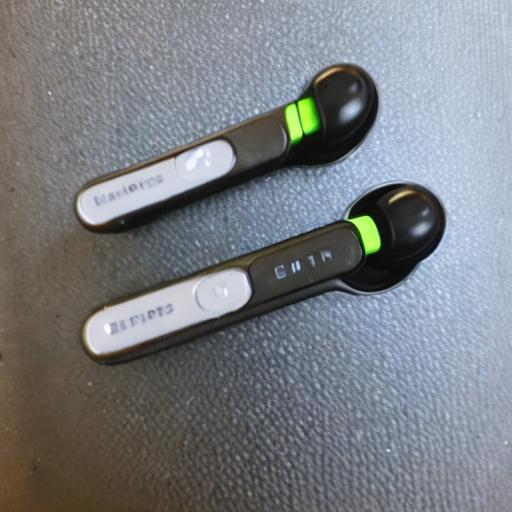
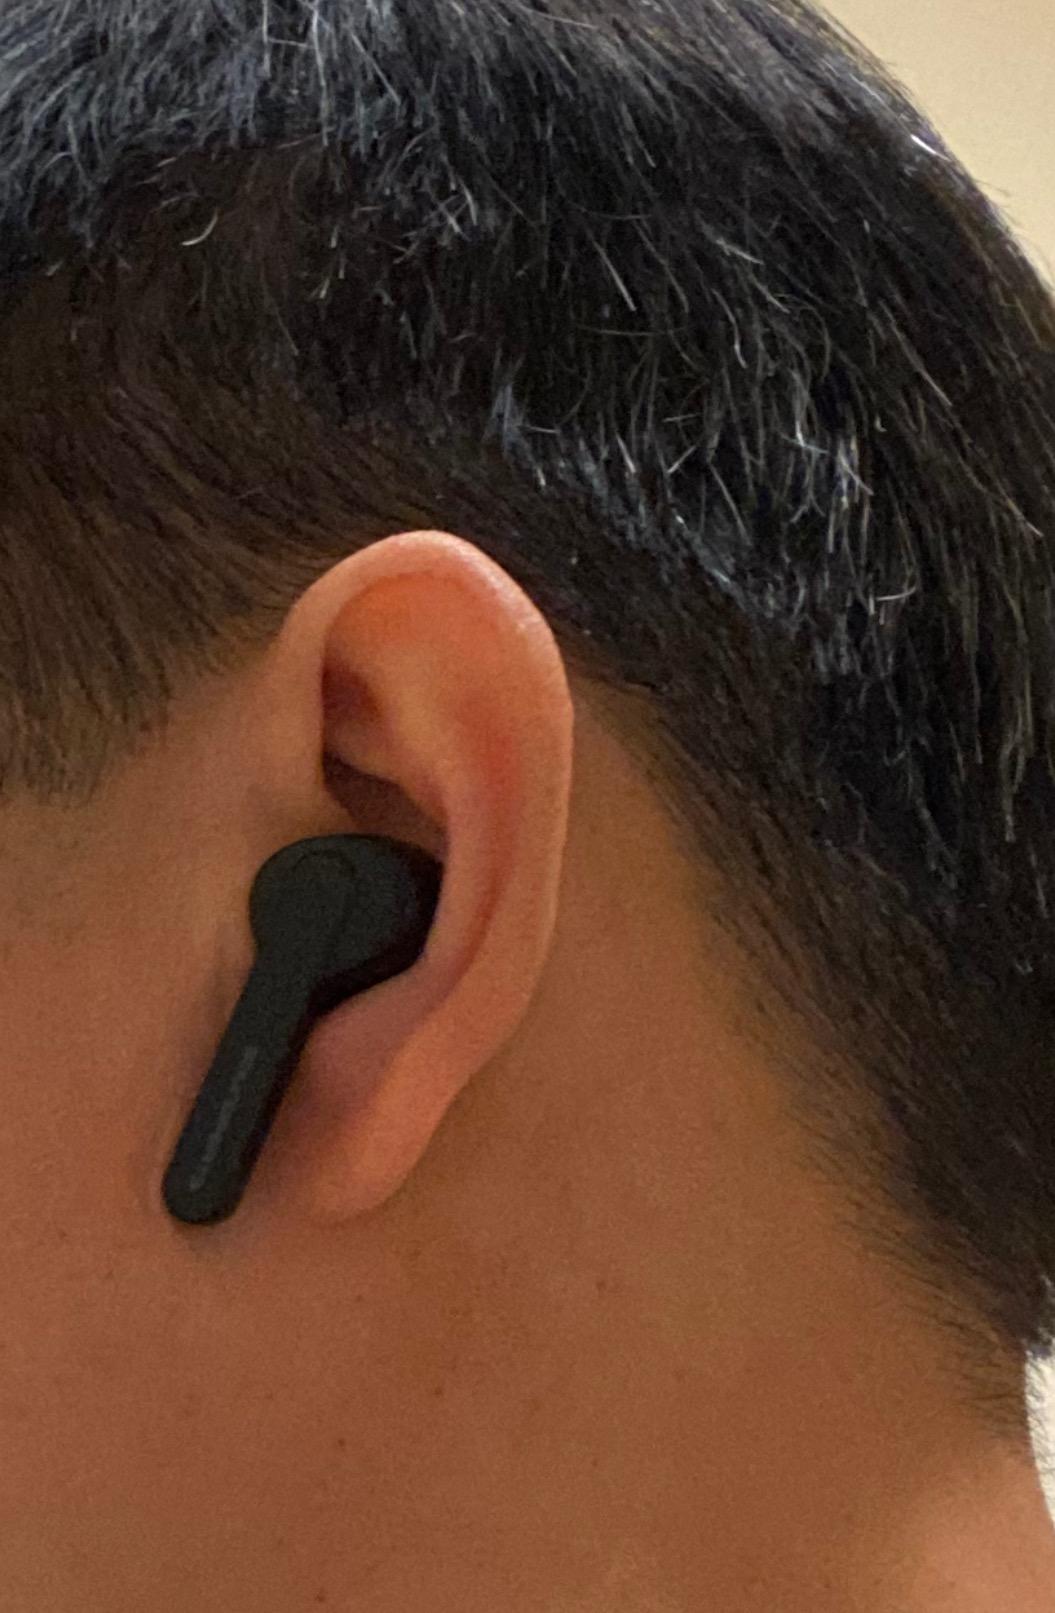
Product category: earbuds
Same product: no